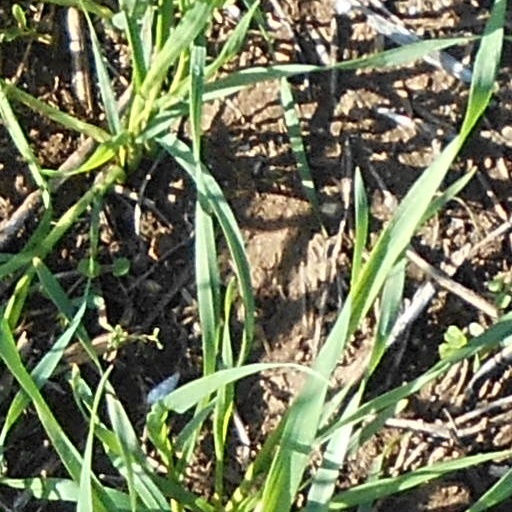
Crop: wheat